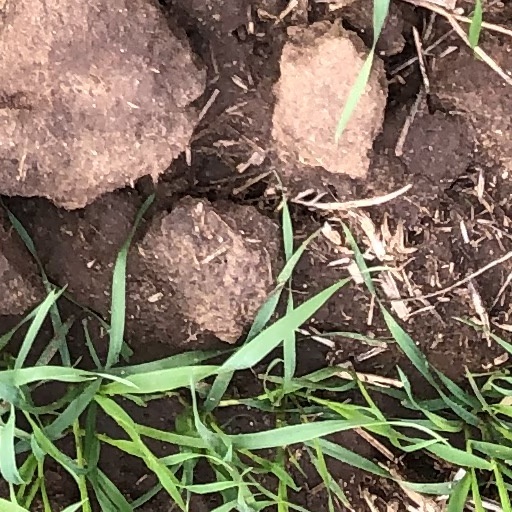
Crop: wheat